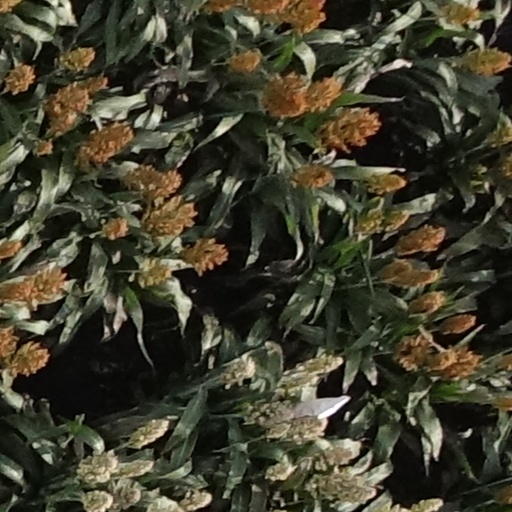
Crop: sorghum